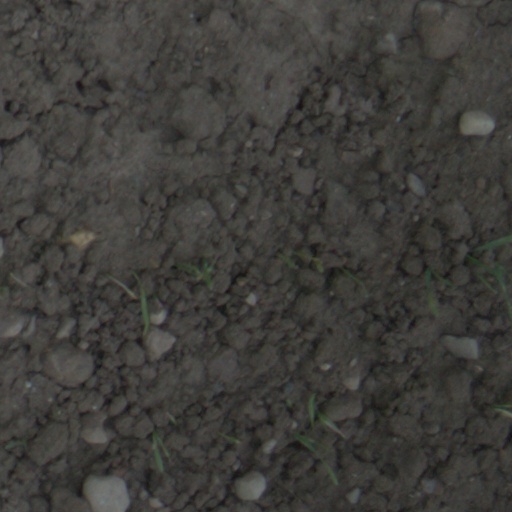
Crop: wheat